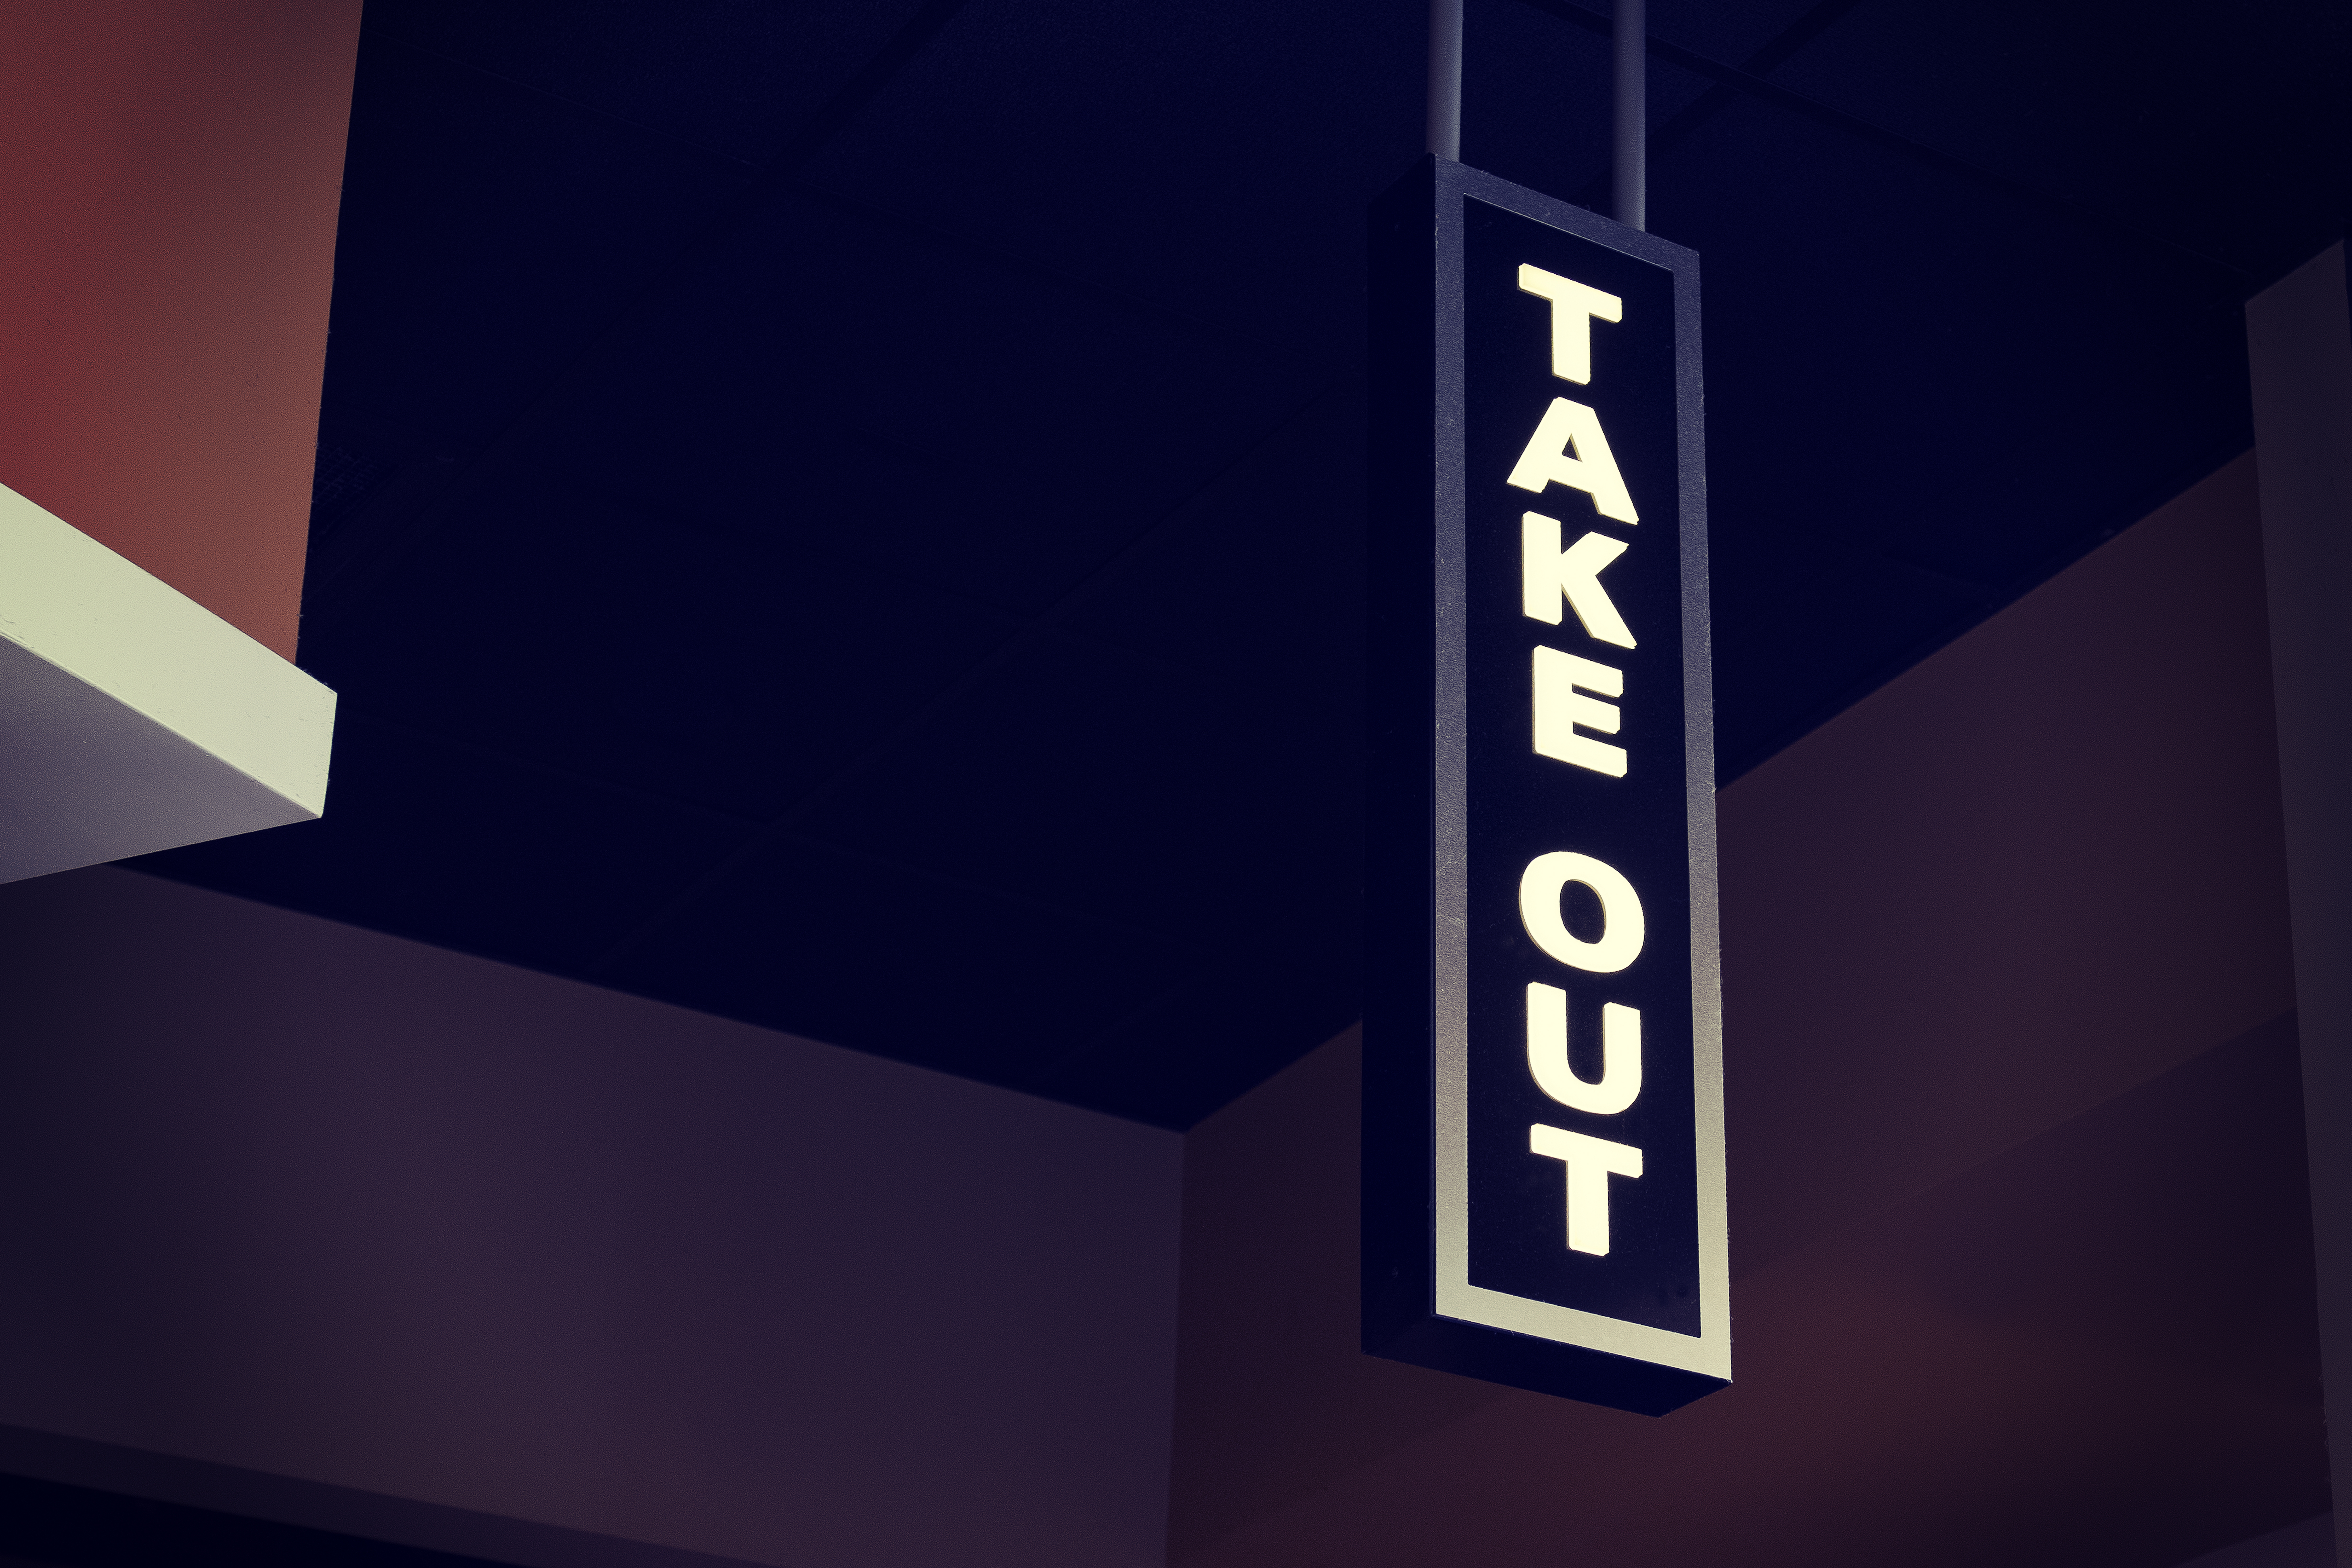
text, font, architecture, brand, logo, number